Saxon milepost

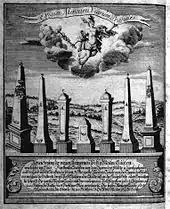
View of the types of milepost, 1747

To what extent Augustus the Strong was personally involved in the development of the designs for the mileposts is not clear. Their final appearance, which was based on baroque and classical prototypes, was linked to the senior state architect ("Oberlandesbaumeister"), Matthäus Daniel Pöppelmann.